Dhopkhel

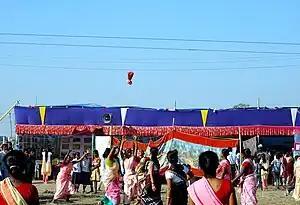
Dhopkhel is played by both indigenous Assamese men and women

Dhopkhel, also transliterated dhop khel and dhoop khel, is a traditional ball game played in the Indian state of Assam. The game is played between two teams of 11 on a 125 m × 80 m field bounded by four flags. The players take turns throwing the ball at the opponent to knock them out of the game, while seeking to catch the ball and avoid being tagged by other players. It is a test of speed, stamina, and acrobatic skills.